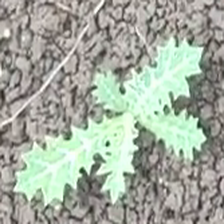
Weed species: Bilayat_(Mexicana_Argemone)